C. Hartley Grattan

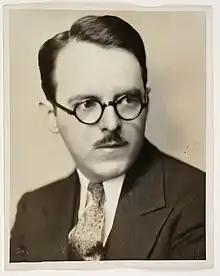
C. Hartley Grattan, N.Y.

Clinton Hartley Grattan (October 19, 1902 – June 25, 1980) was an American economic analyst, historian, critic, and professor emeritus, who was considered one of the leading American authorities on 20th-century Australian history.